FMK-3 mine

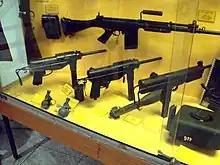

The FMK-3 is a fibreglass cased Argentine anti-tank blast mine. It is produced by Direccion General de Fabricaciones Militares. The mine actually uses a FMK-1 anti-personnel mine as a fuze, the FMK-1 is modified with a pressure cap to increase the activation pressure. Argentina's stock of FMK-1 mines was modified in 2003 to prevent their use as anti-personnel mines, this involved welded an additional plastic pressure cap onto the mine. The mine has very little metal content, although an optional detection ring is provided with the FMK-1.